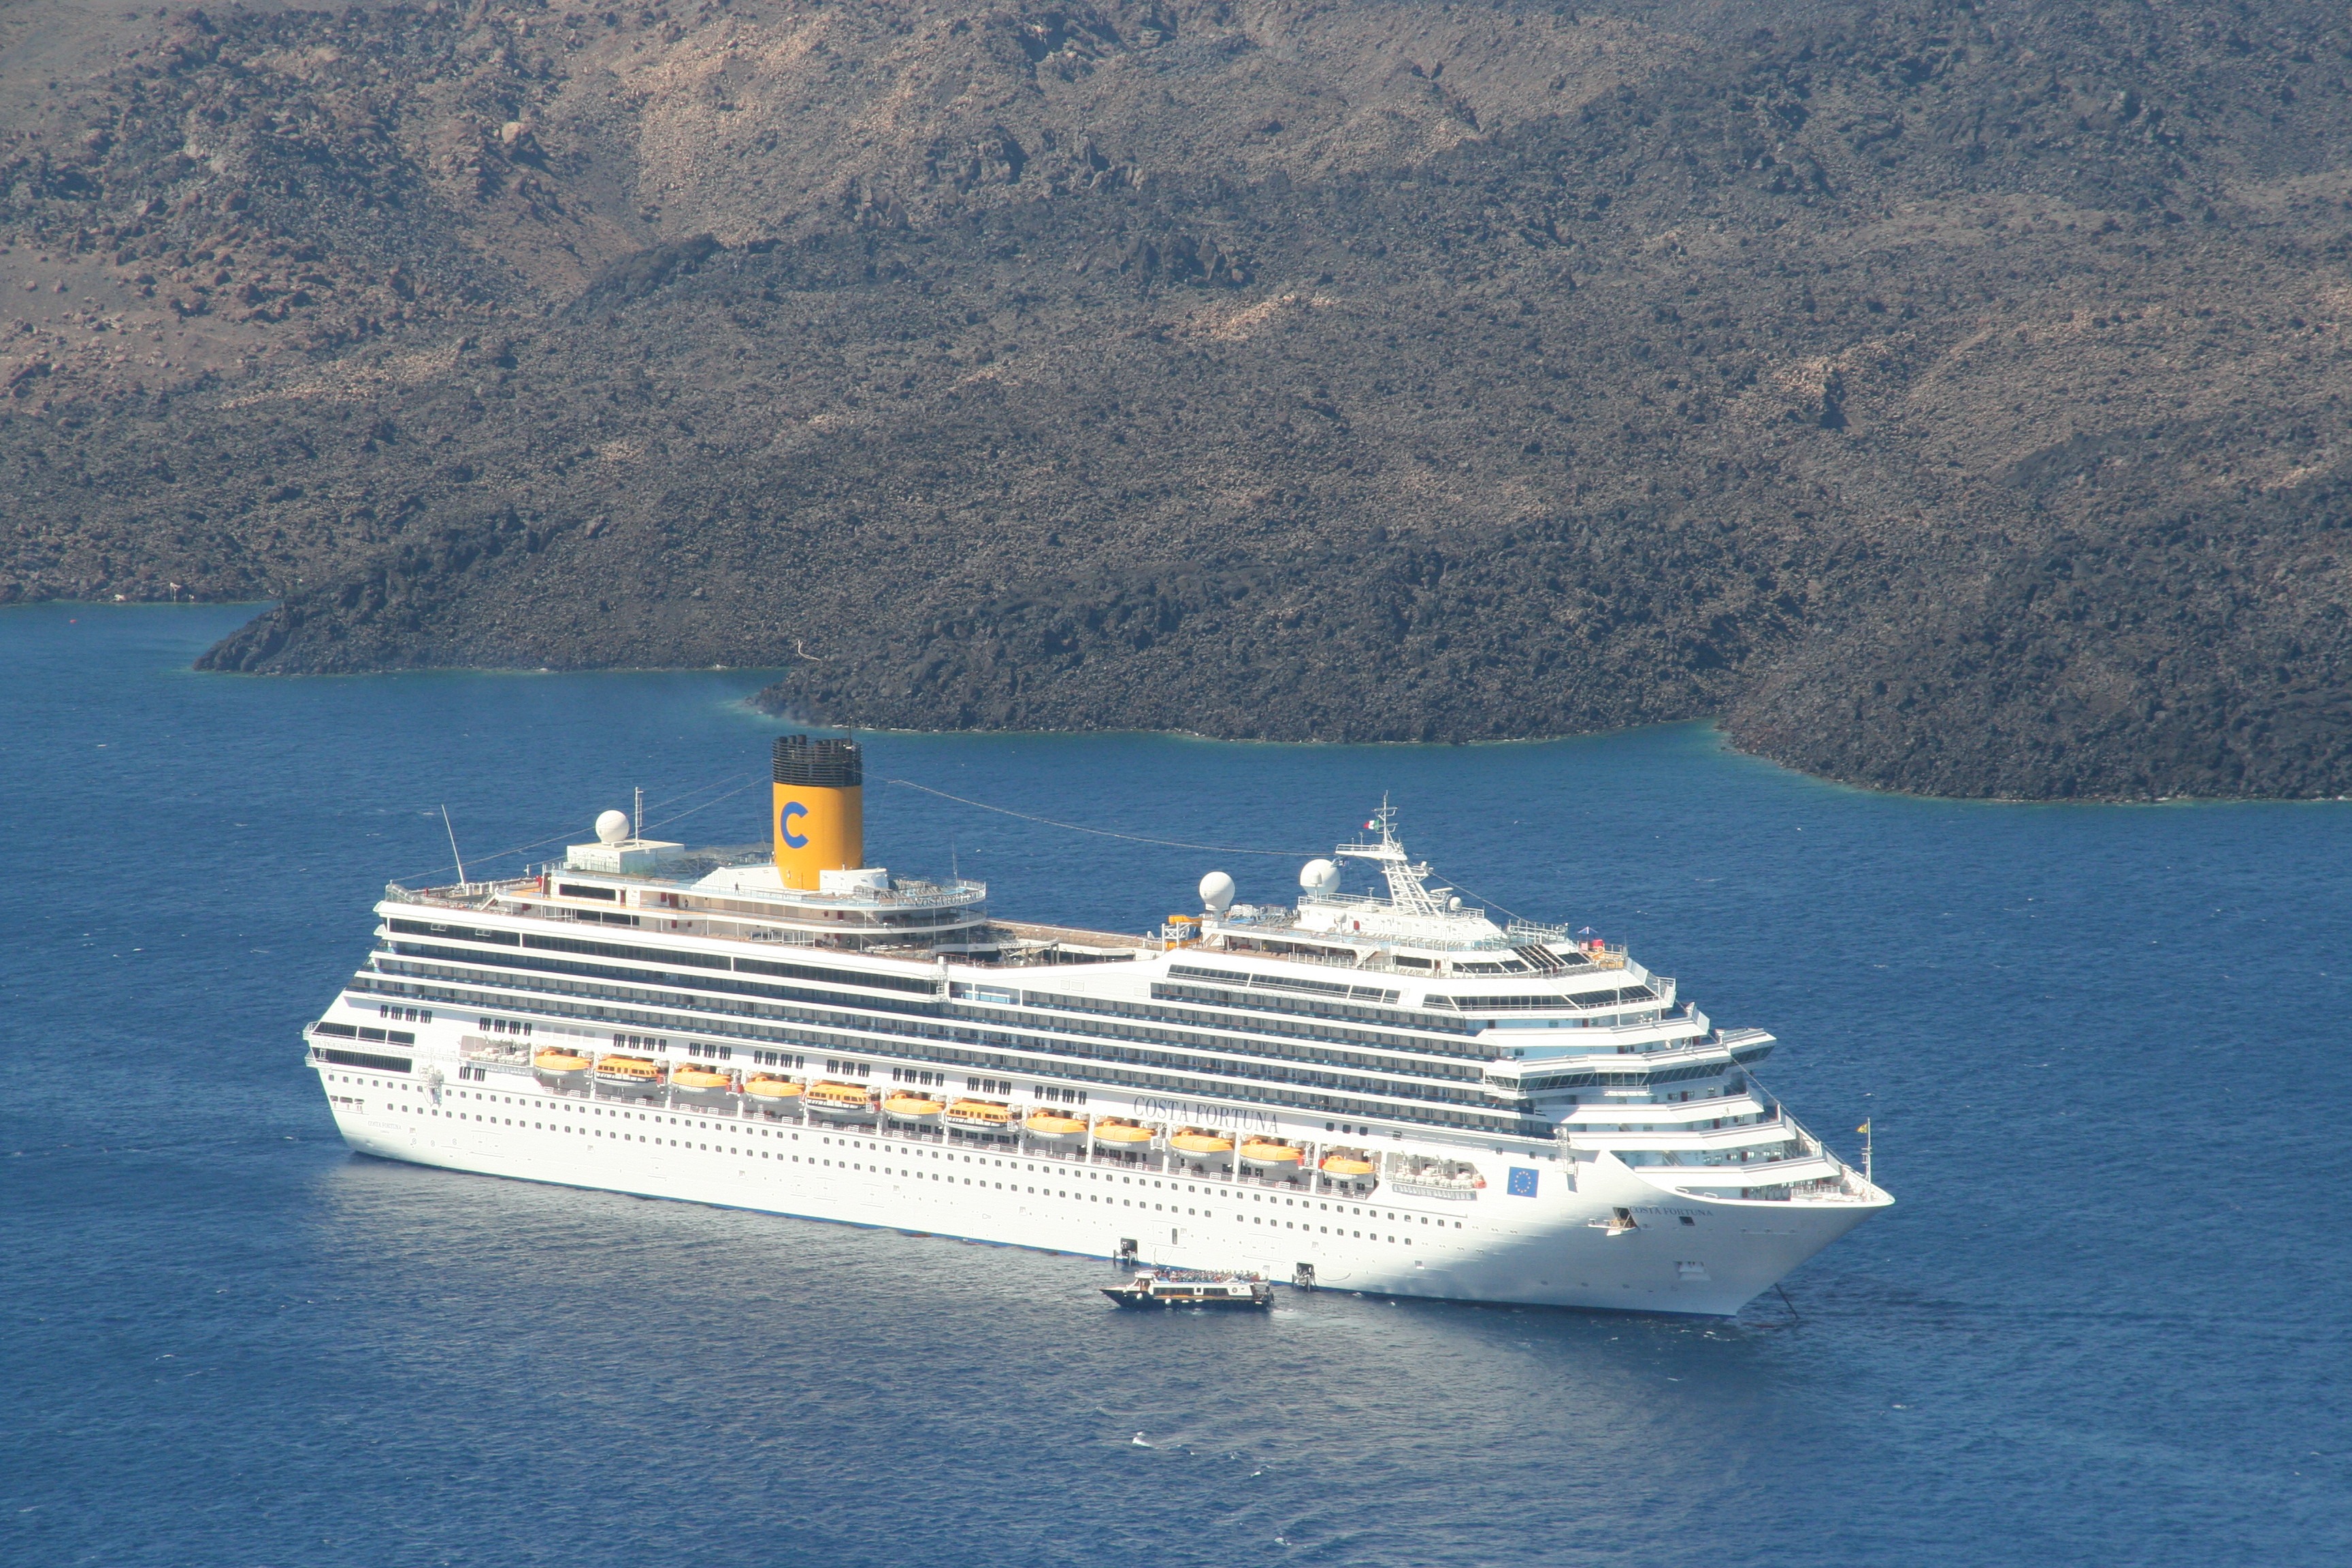
sea, ship, mediterranean, vehicle, holiday, cruise, watercraft, cruise ship, motor ship, passenger ship, freight transport, ocean liner, san director